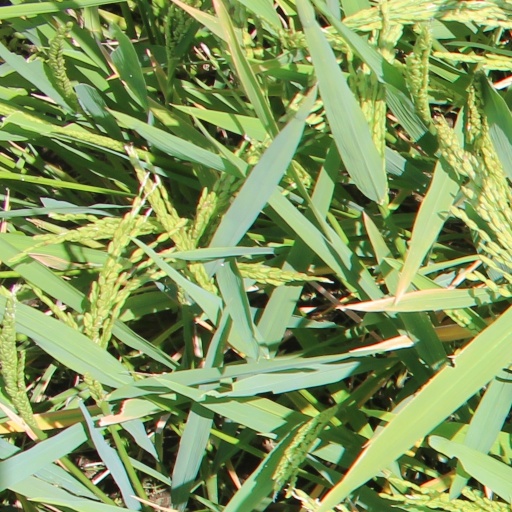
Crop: rice